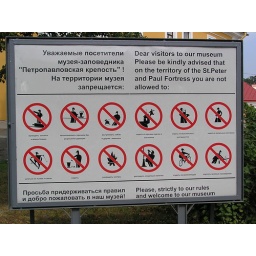
A classic sign we spotted in St Petersburg